Rehan Ahmed

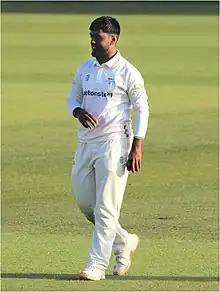
Ahmed in 2023

Rehan Ahmed (born 13 August 2004) is an English cricketer. He made his international debut against Pakistan on 17 December 2022, becoming England's youngest Test debutant at the age of 18 years and 126 days. On the third day of the match he also became the youngest debutant to take five wickets in an innings in men’s Tests. On 12 March 2023, Ahmed became the youngest England male cricketer to play in all three formats of international cricket.